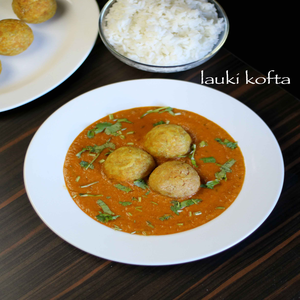
Dish: kofta